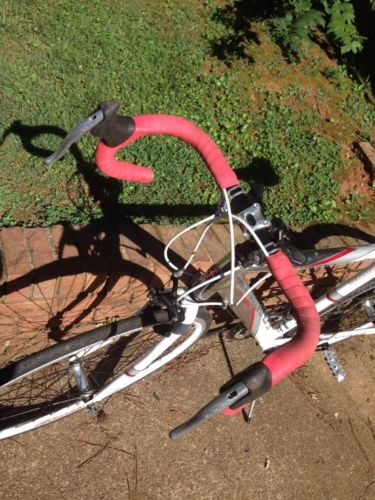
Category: bicycle